Anzu wyliei

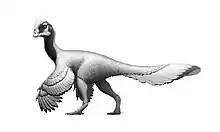
Life restoration

"Anzu wyliei" is characterized by a toothless beak, a prominent crest, long arms ending in large curved claws, long powerful legs with slender toes, and a relatively short tail. "Anzu" measured about long, up to tall at the hips and in body mass, and was among the largest North American oviraptorosaurs.